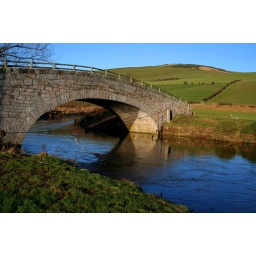
Lovely stone arch bridge across the Bowmont near Downham Farm, Cheviot foothills.